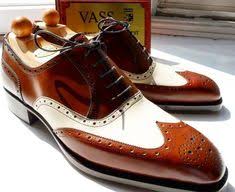
Label: Brogue